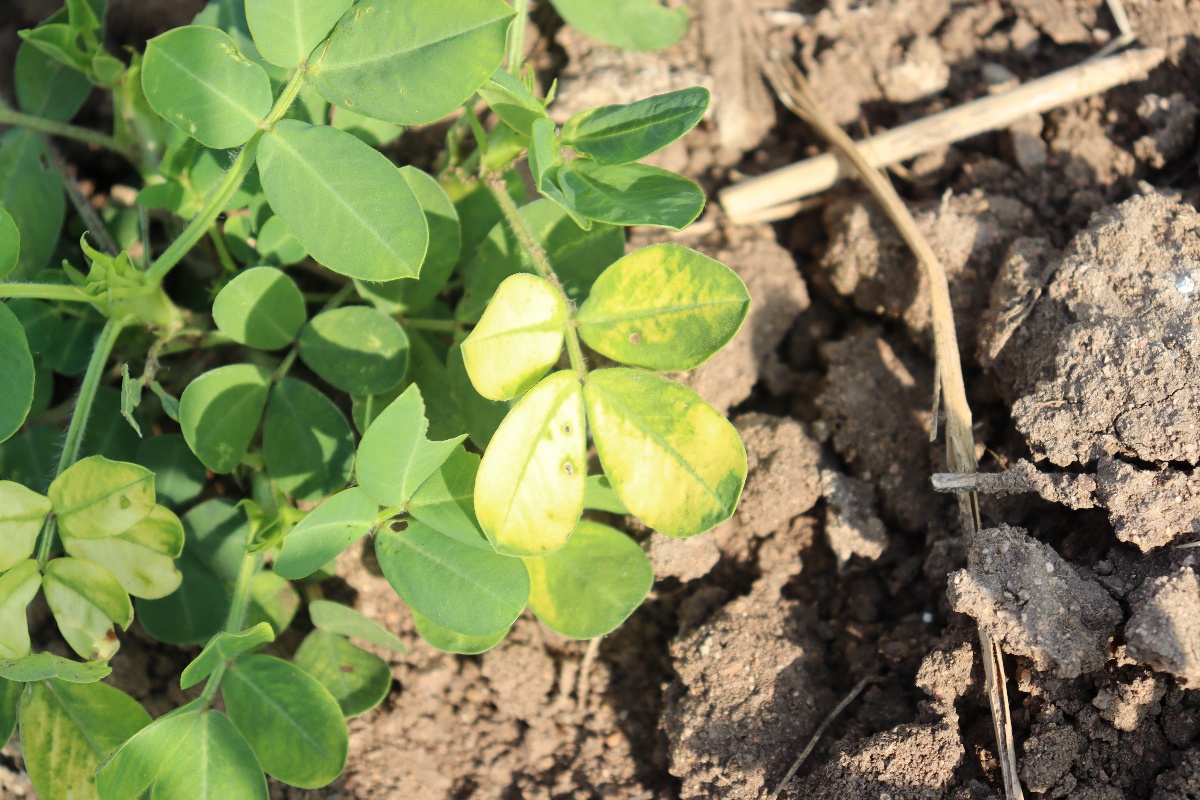
Label: nutrition deficiency